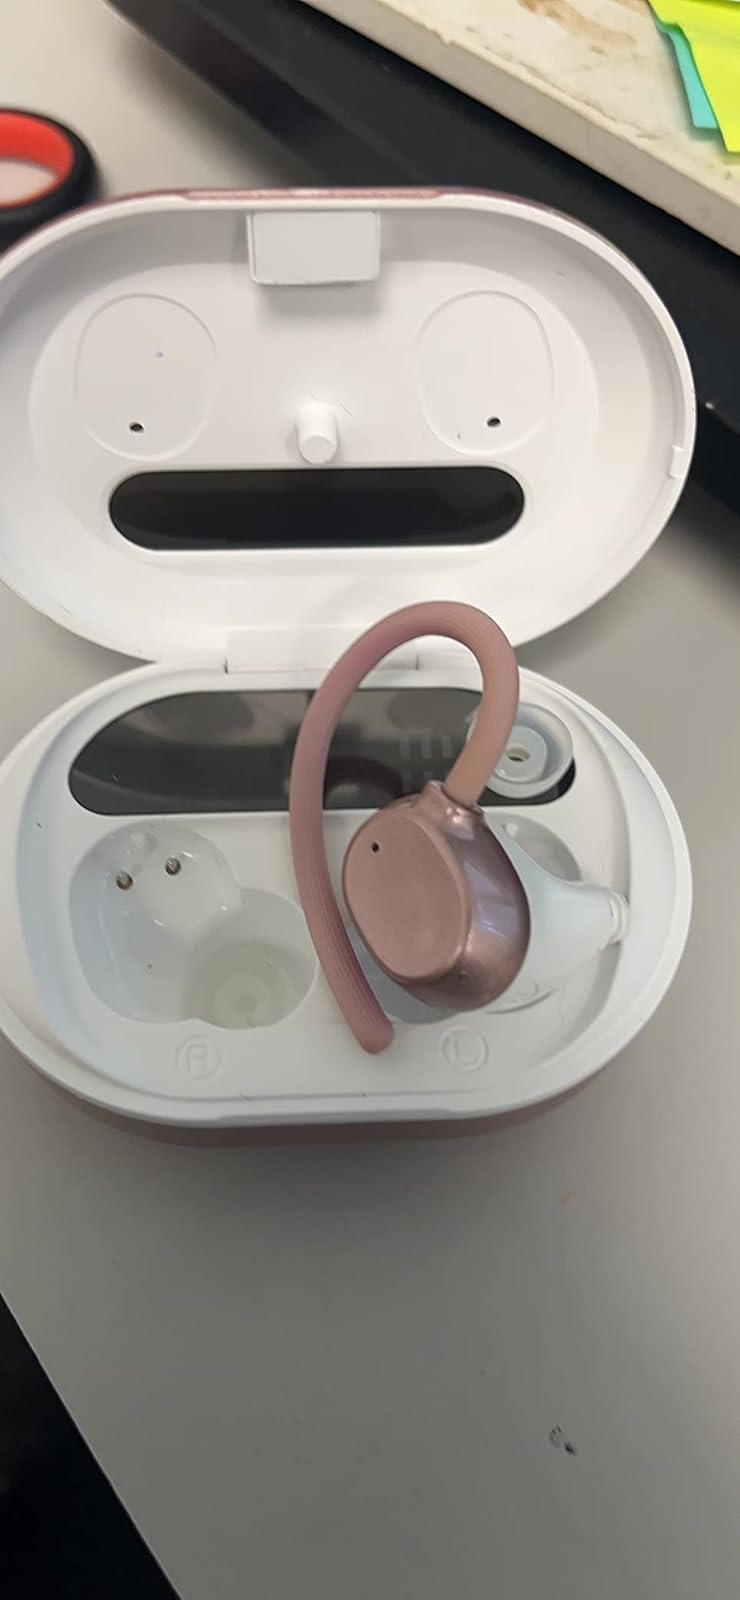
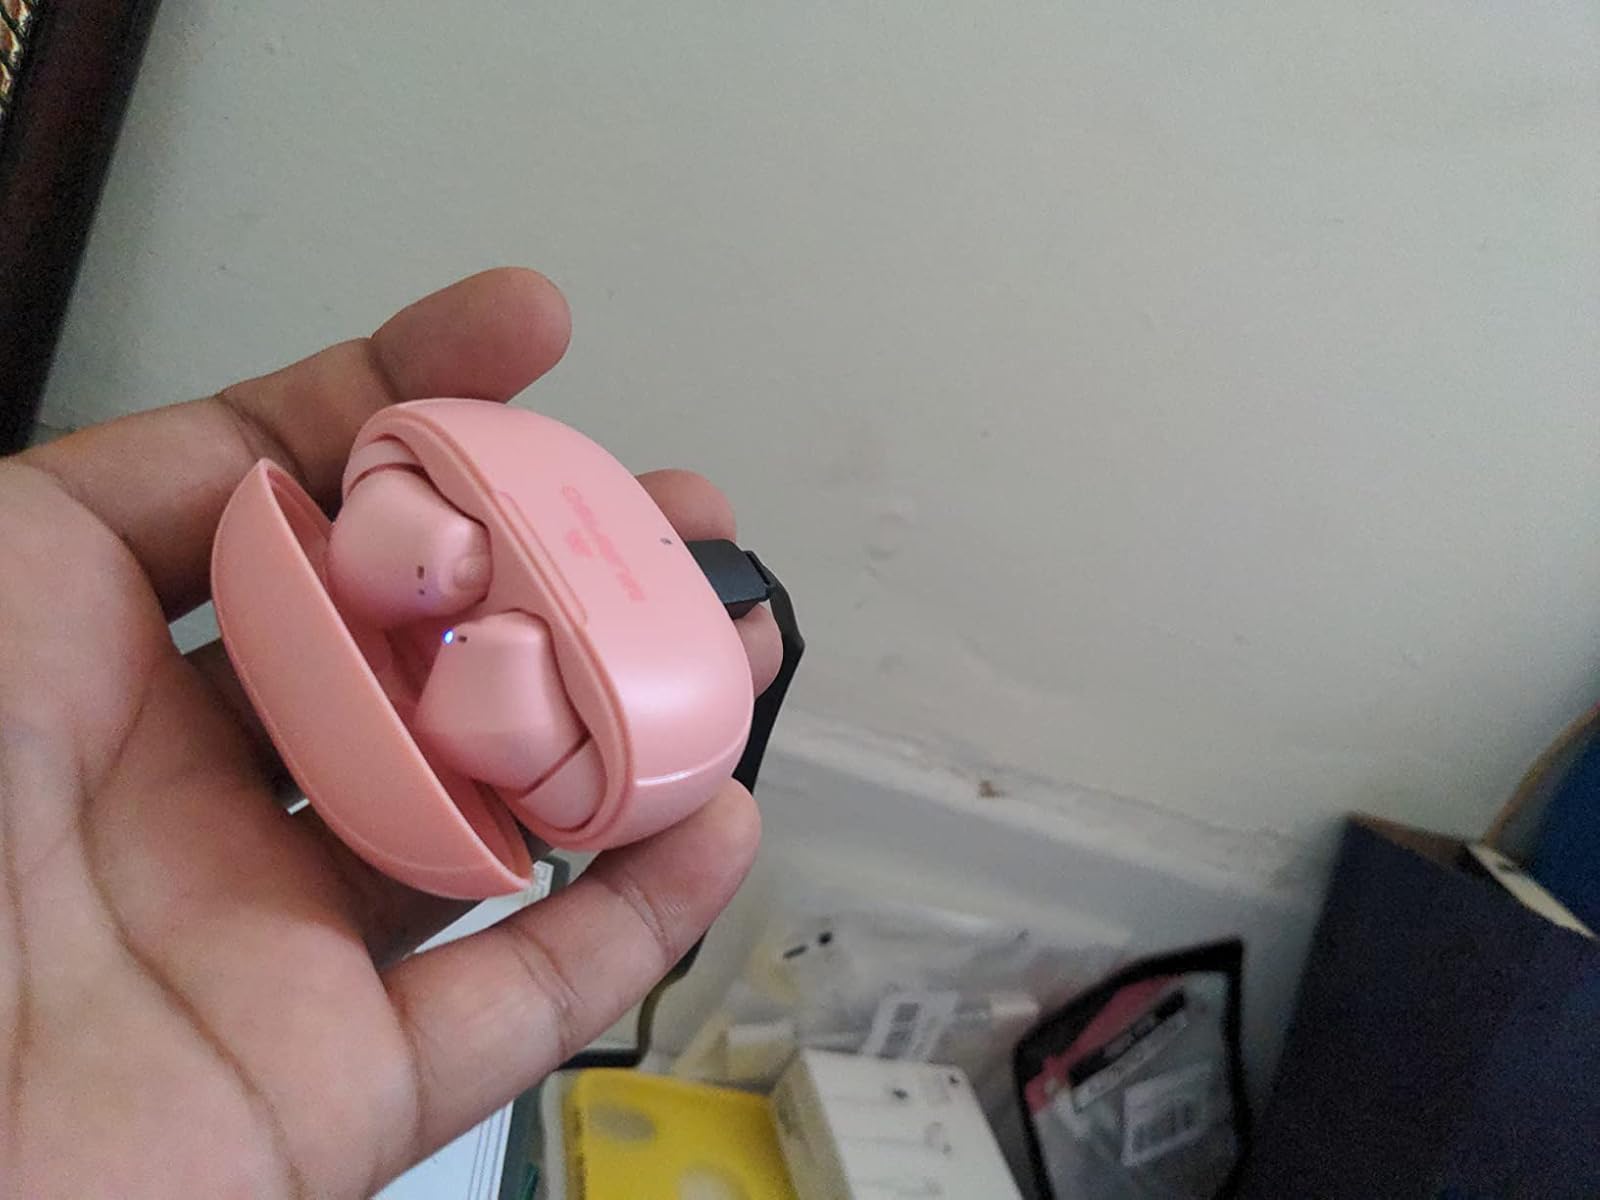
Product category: earbuds
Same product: no